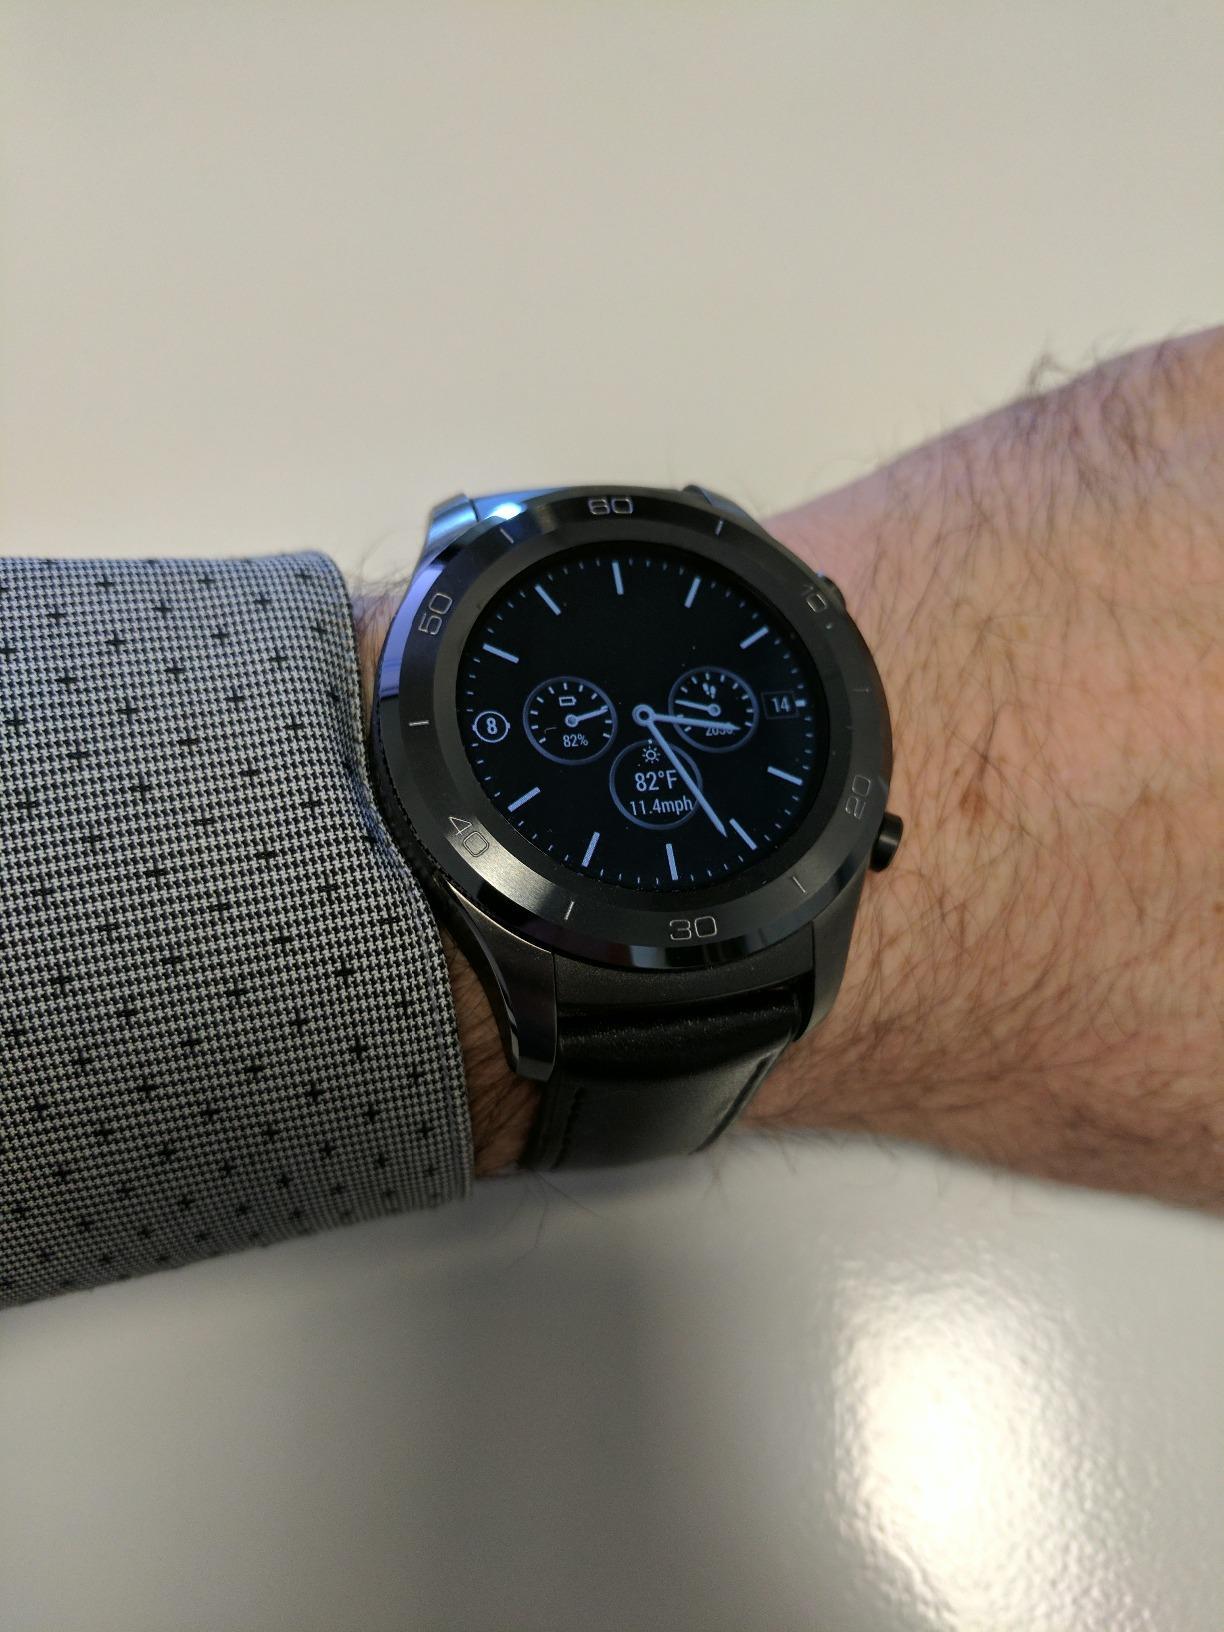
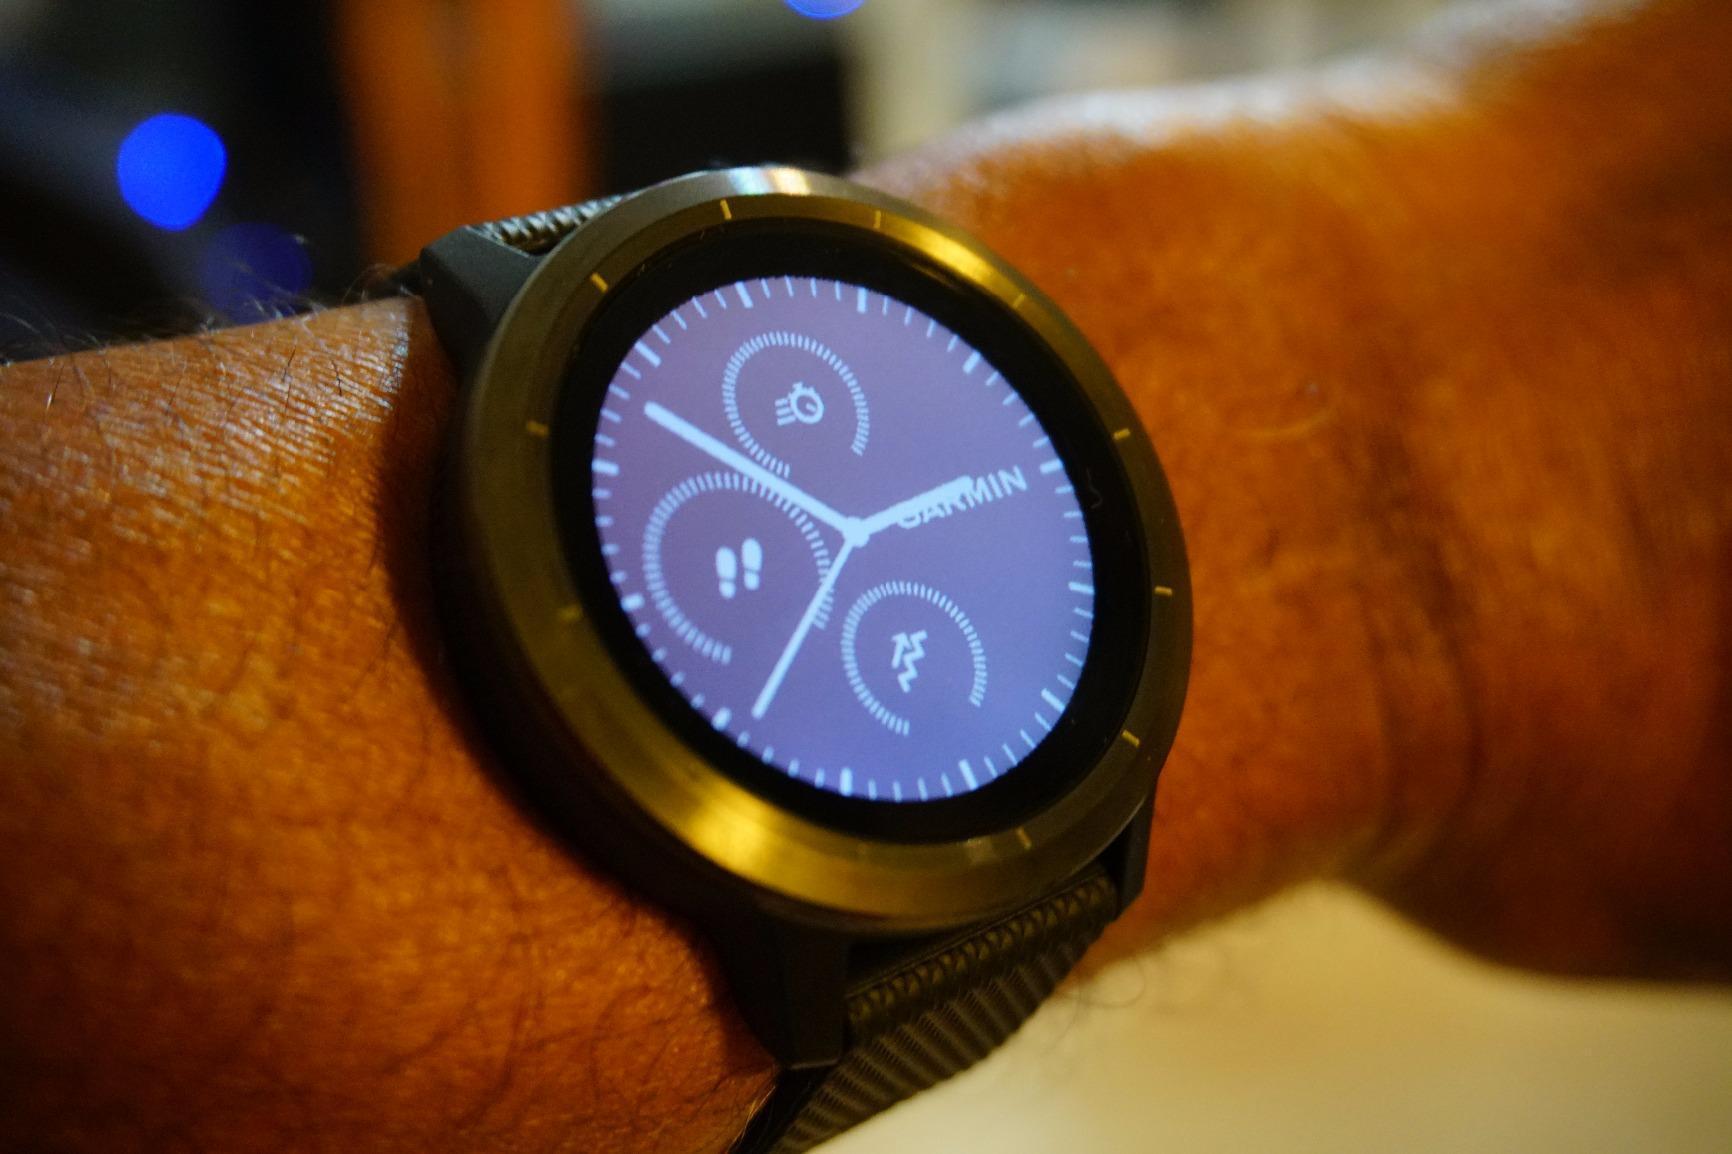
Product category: smartwatch
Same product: no